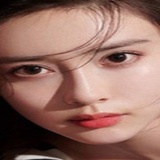
diễn viên Lý Khê Nhuế